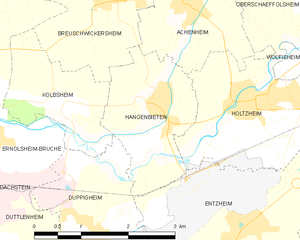
Carte des communes françaises